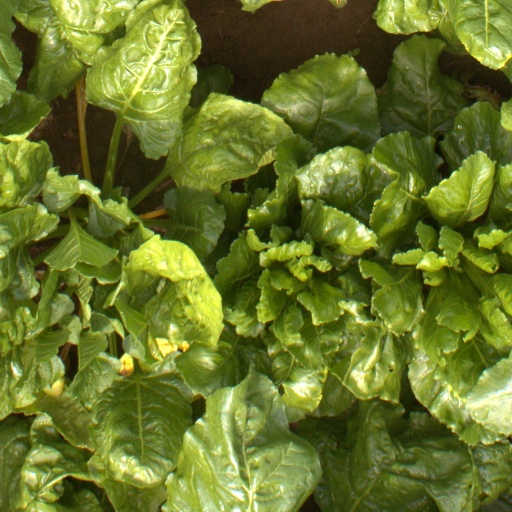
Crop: sugar beet